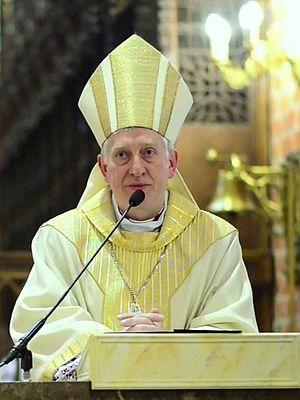
Ryszard Kasyna, né le 28 septembre 1957, est un évêque polonais.